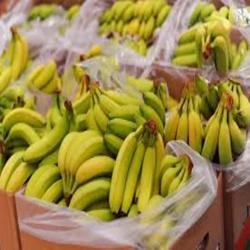
Label: Banana